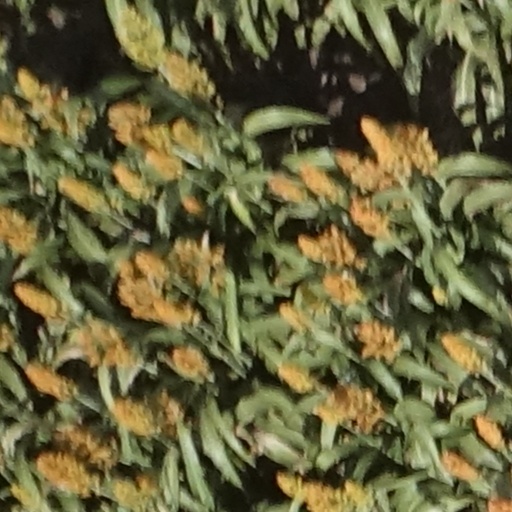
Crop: sorghum